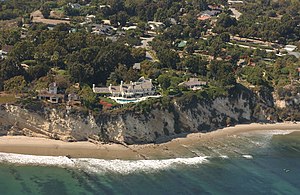
Streisandeffekten
Billedet af Streisand's hus i Malibu, som førte til navnet på fænomenet.
Streisandeffekten er det fænomen, at et forsøg på at skjule eller fjerne noget information, har den modsatte effekt og medvirker til at gøre informationen mere interessant og derved efterspurgt.